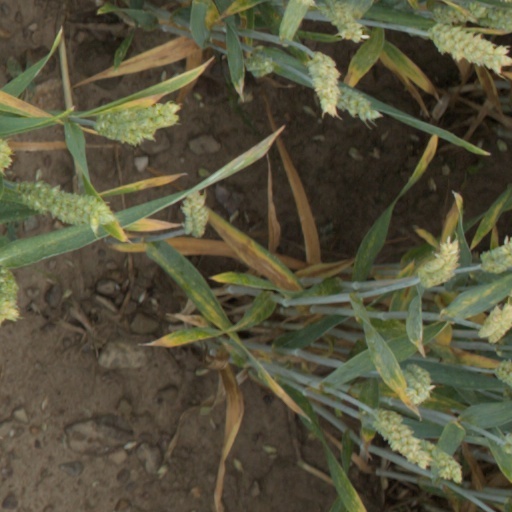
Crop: wheat